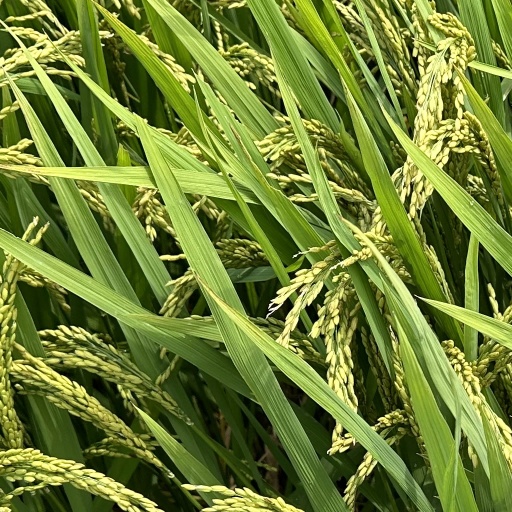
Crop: rice